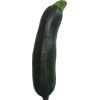
Label: dark_zucchini